BMW R60/2

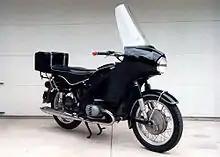
R60/2 with Avon full fairing and Craven top case

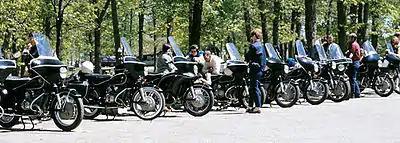
The Madison (WI) BMW club in 1970, with many Wixom fairings

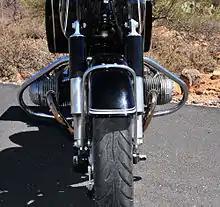
Safety bar installed on a 1967 BMW R60/2

BMW motorcycles of the 1960s were noted as long-distance touring motorcycles. However, none came standard with fairings or luggage; these items were provided by aftermarket vendors.